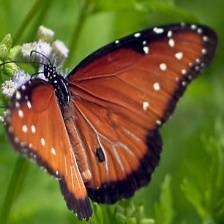
Species: STRAITED QUEEN
Butterfly family (ImageNet category): monarch